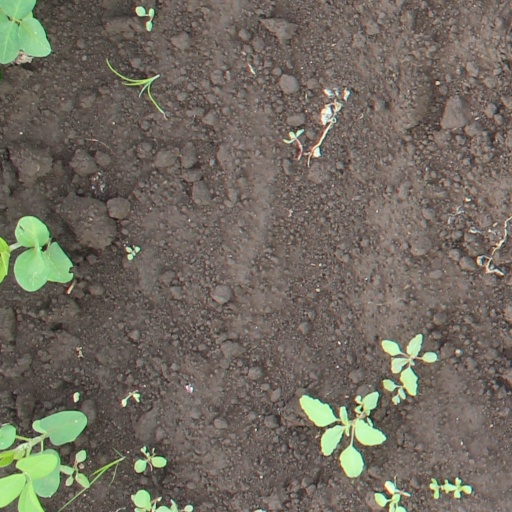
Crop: soybean